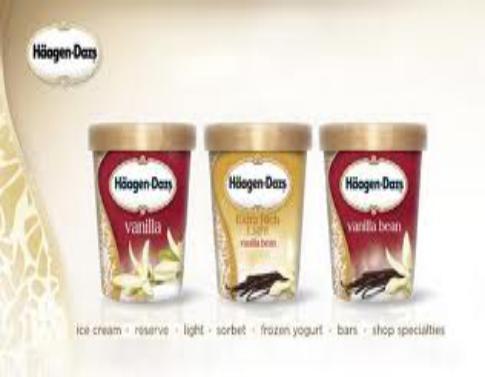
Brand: haagen-dazs
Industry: Food